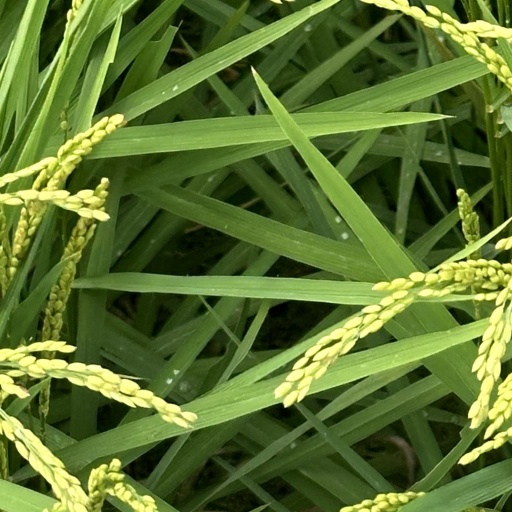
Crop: rice